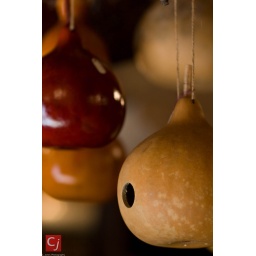
Gords that were made into bird houses at Bears Mill in Greenville, Ohio. Shot with an 85mm f/1.2